Juan Alberto Castro

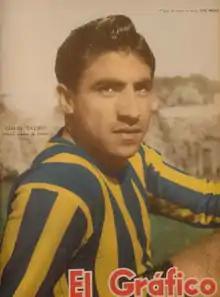
Castro in 1956

Juan Alberto Castro (12 June 1934 – 12 July 1979) was an Argentine footballer who played as a forward. He made two appearances for the Argentina national team in 1957. He was also part of Argentina's squad for the 1957 South American Championship.